Frances Nimmo Greene

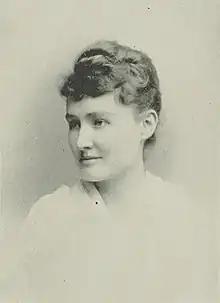
"A Woman of the Century"

Frances Nimmo Greene (April 5, 1867 – December 9, 1937) was an American educator and author of Southern literature including novels, children's literature, and plays. She was the author of: "King Arthur and his court", 1901, stories of chivalry for children; "With spurs of gold", 1905, stories of chivalry for children written in collaboration with Dolly Kirk; "My country's voice", 1917, for juveniles; "America first", 1917, for juveniles; "American ideals"; a series of patriotic readers for children; a group of one act plays; and the following novels, "Into the night", 1909; "The Right of the Strongest", 1913; "One clear call", 1914; and "The devil to pay", 1917.